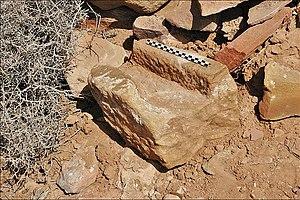
Thermes de Biyarah. Élément de canal en pierre.
La gestion de l'eau à Pétra a forgé la puissance et le niveau de vie des résidents de la capitale de l'ancien royaume nabatéen. Cité parmi les plus puissantes de l'Antiquité, Pétra ne tient pas sa célébrité et sa prospérité, uniquement par ses magnifiques bâtiments creusés et sculptés dans la roche des montagnes environnantes. C’est surtout par son extraordinaire système hydraulique construit au cours des siècles, que Pétra a pu se développer au milieu d'un désert inhospitalier, et devenir une étape stratégique pour les caravanes chamelières, venant de l’Arabie ou de la lointaine Asie et ...apportant les soies, les épices et les parfums, vers les cours d’Europe.